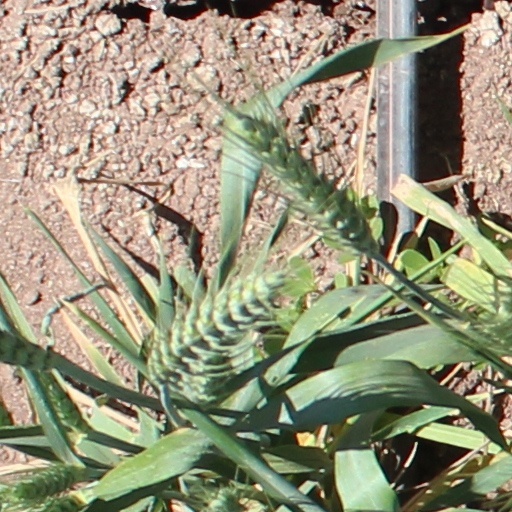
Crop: wheat